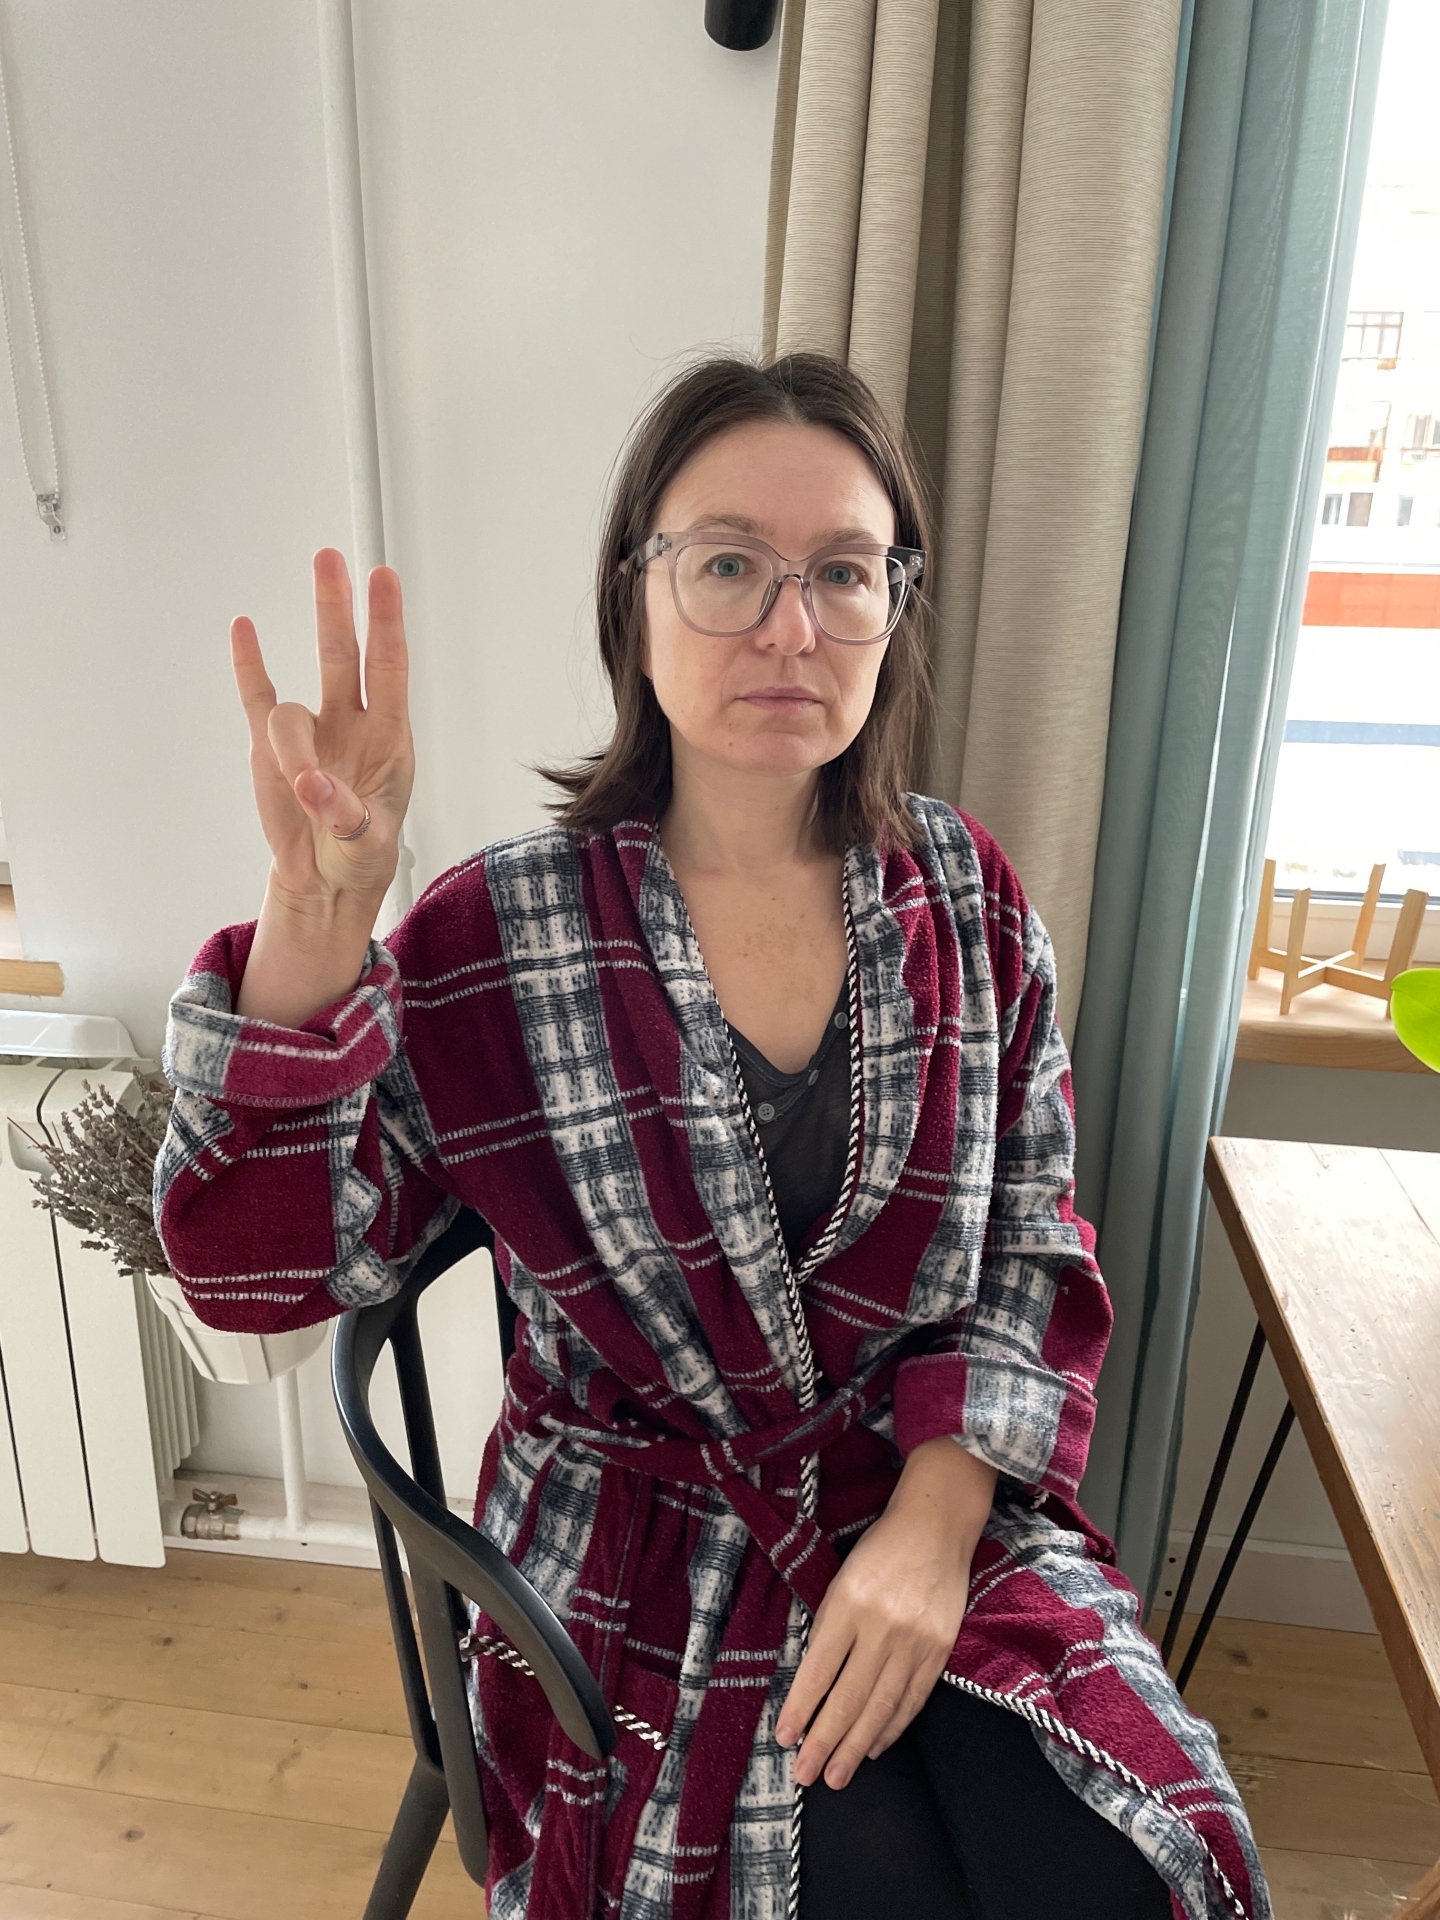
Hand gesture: three3